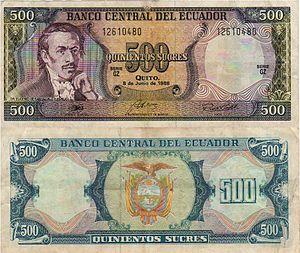
Le Sucre a été la monnaie officielle de l'Équateur de 1884 à 2000. Il a été alors remplacé par le dollar des États-Unis.